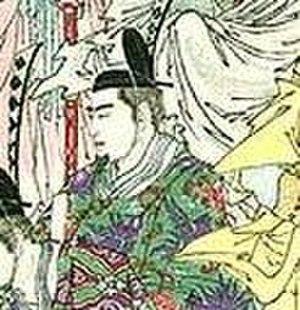
Go-Sakuramachi est la 117ᵉ impératrice du Japon selon l'ordre de succession traditionnel. Elle est la dernière femme à avoir été impératrice régnante. Son règne s'étend du 15 septembre 1762 au 9 janvier 1771, date de son abdication en faveur de son neveu, l'empereur Go-Momozono. Son nom personnel est Toshiko et son premier titre est Isa-no-miya, devenu Ake-no-miya.
Cette liste de femmes monarques recense toutes les femmes qui ont régné, en fait ou seulement en titre, sur un pays en qualité de reine, d'impératrice ou d'autre titre similaire, ainsi que celui de régente.